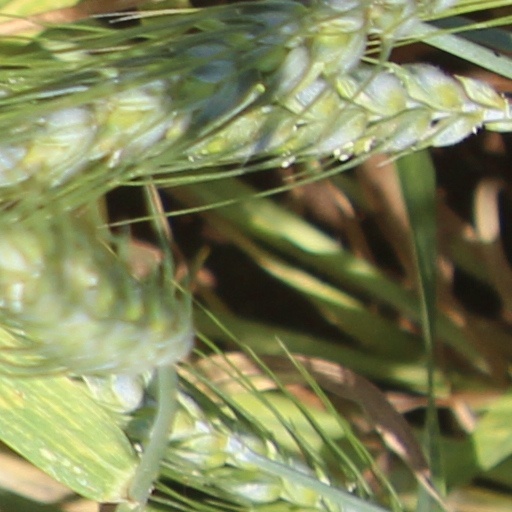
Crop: wheat